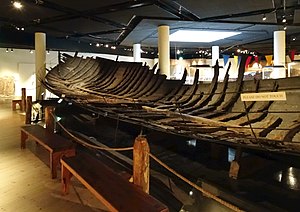
Medeltidsmuseet
Riddarholmsskibet på Medeltidsmuseet.
Medeltidsmuseet, tidligere Stockholms medeltidsmuseum, er et historisk museum på Helgeandsholmen i Stockholm. Formålet med museet er at vise byens historie og samfundsliv i middelalderen.